Esther Reed

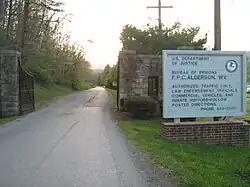
Federal Prison Camp, Alderson

After being found by the police, Reed was extradited to South Carolina, where she was tried on four felony charges related to fraud and identity theft. Facing up to 47 years in prison, she pled guilty. At her sentencing, Reed's attorney argued that her behavior was the result of mental health issues stemming from the death of her mother and severe social anxiety. The lawyer said that Reed began to experience social phobia during her freshman year of high school, that her difficulties were mitigated by the presence of her mother, and that once she lost her mother's support, Reed's life began to unravel. Reed was sentenced to 51 months in prison and was released from federal prison on October 27, 2011.